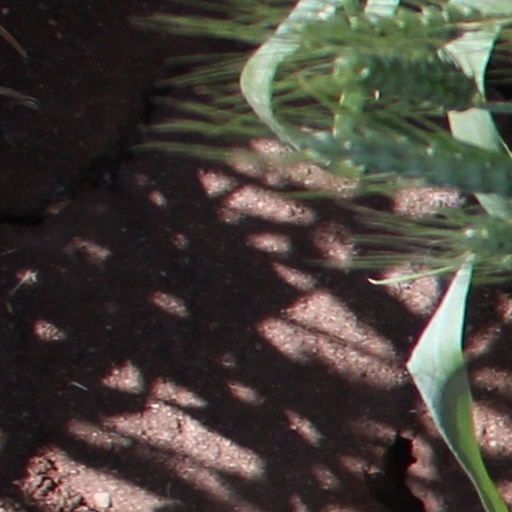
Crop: wheat